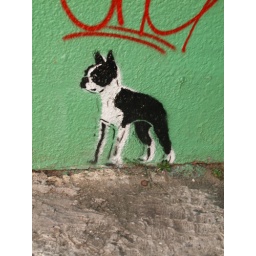
Houston Texas walking around the Old Montrose neighborhood down Westheimer street 2010 Building Streets Signs Vintage